Amazons!

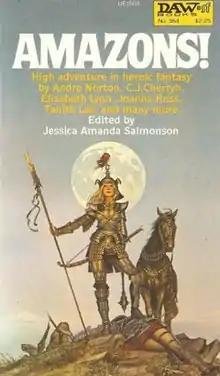
Cover of the first edition

Amazons! is an anthology of fantasy stories, edited by Jessica Amanda Salmonson, with a cover and frontispiece by Michael Whelan. It was first published in paperback by DAW Books in December 1979, and was the first significant fantasy anthology of works featuring female protagonists by (mostly) female authors. It received the 1980 World Fantasy Award for Best Anthology. A follow-up anthology, "Amazons II", was released in 1982. The story "Agbewe's Sword" by Charles R. Saunders was adapted into the 1986 film "Amazons".